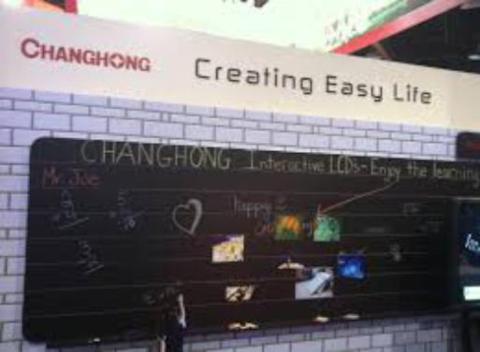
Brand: changhong
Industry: Electronic